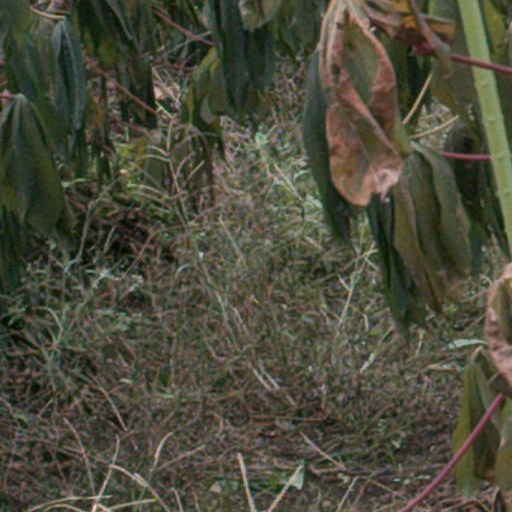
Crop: cassava